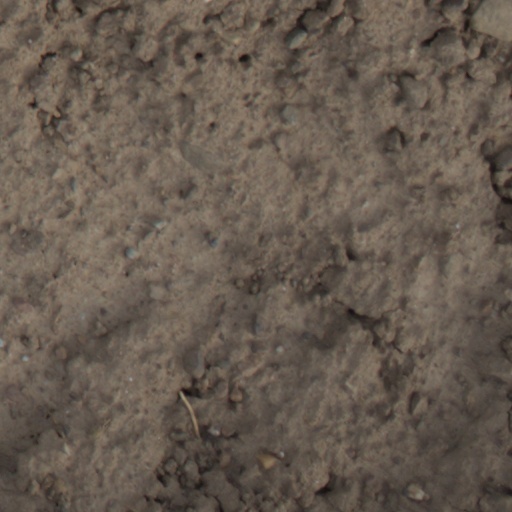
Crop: wheat